Take Me as I Am (Mary J. Blige song)

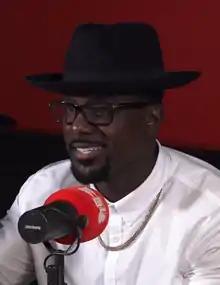
Actor Lance Gross appears in the video.

The music video for "Take Me as I Am" was directed by Bille Woodruff and filmed in July 2006. In the video, Blige portrays different women in different life situations except for her alter ego, Brook Lynn, who plays Date Mary. It uses an alternate version of the song that has a shorter instrumental intro, as well as a longer bridge after the second hook. An extended version of "Take Me as I Am" was used since Woodruff "needed more of the song to fit in all of the story." In a 2020 interview with "Rated R&B" he commented: "I had done a video of Mary for a song called "Your Child" where she played different people. So, she called me and once again, she wanted to have multiple personalities in the video. So, I came up with this concept but to fit everything in I needed some more. It was honestly, just because I needed more to make it more dramatic and to have the story land. So, I requested that because the other version wasn’t long enough and I needed more." The visuals premiered on BET's countdown show "106 & Park" in September 2006.